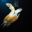
Label: turtle